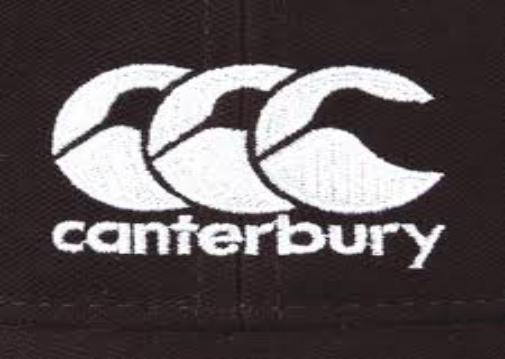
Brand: Canterbury
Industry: Clothes